Classe, ancient port of Ravenna

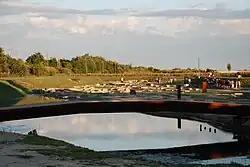
The archeological site in Classe

Classe was a commercial port located east south east from Ravenna, Italy. It was near the head of the Adriatic coast. For almost five hundred years it was an important strategic military port. When it was not being used as a military port, it was an important commercial port for the imperial capital of Ravenna in the Roman Empire. Classe comes from the Latin word "classis," meaning fleet.